Baroque violin

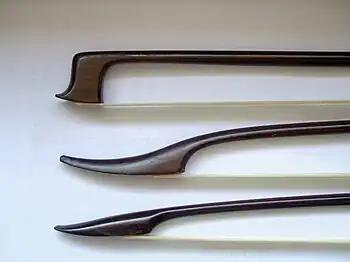
Heads of three violin bows. Top: Late 18th-century Tourte-style. Middle: swan-bill head of a long 18th-century model. Bottom: pike-head of a 17th-century model

Baroque bows generally look straight or bent slightly outwards in the middle, with an elegant "swan-bill" pointed head. They are typically made from strong, heavy snakewood. By contrast, a modern bow is made from pernambuco and has a marked inwards bend, particularly when the hair is relaxed, and has a "hatchet" head at right-angles to the stick.